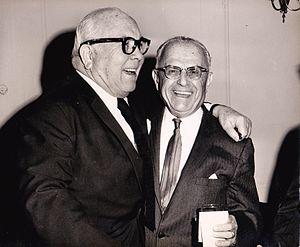
Spyros P. Skouras est un producteur de cinéma américain, président de la Twentieth Century Fox de 1942 à 1962.